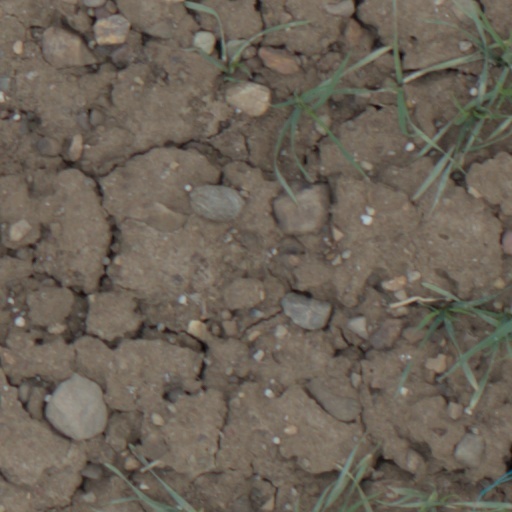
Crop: wheat